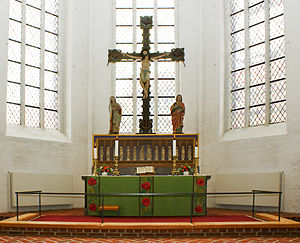
Haderslev Domkirke / Kirkebygningens historie / Senere ombygninger og restaureringer
Alter
Haderslev Domkirke – også kaldet Vor Frue Kirke – ligger omtrent på det højeste punkt i Haderslev by.